Apio
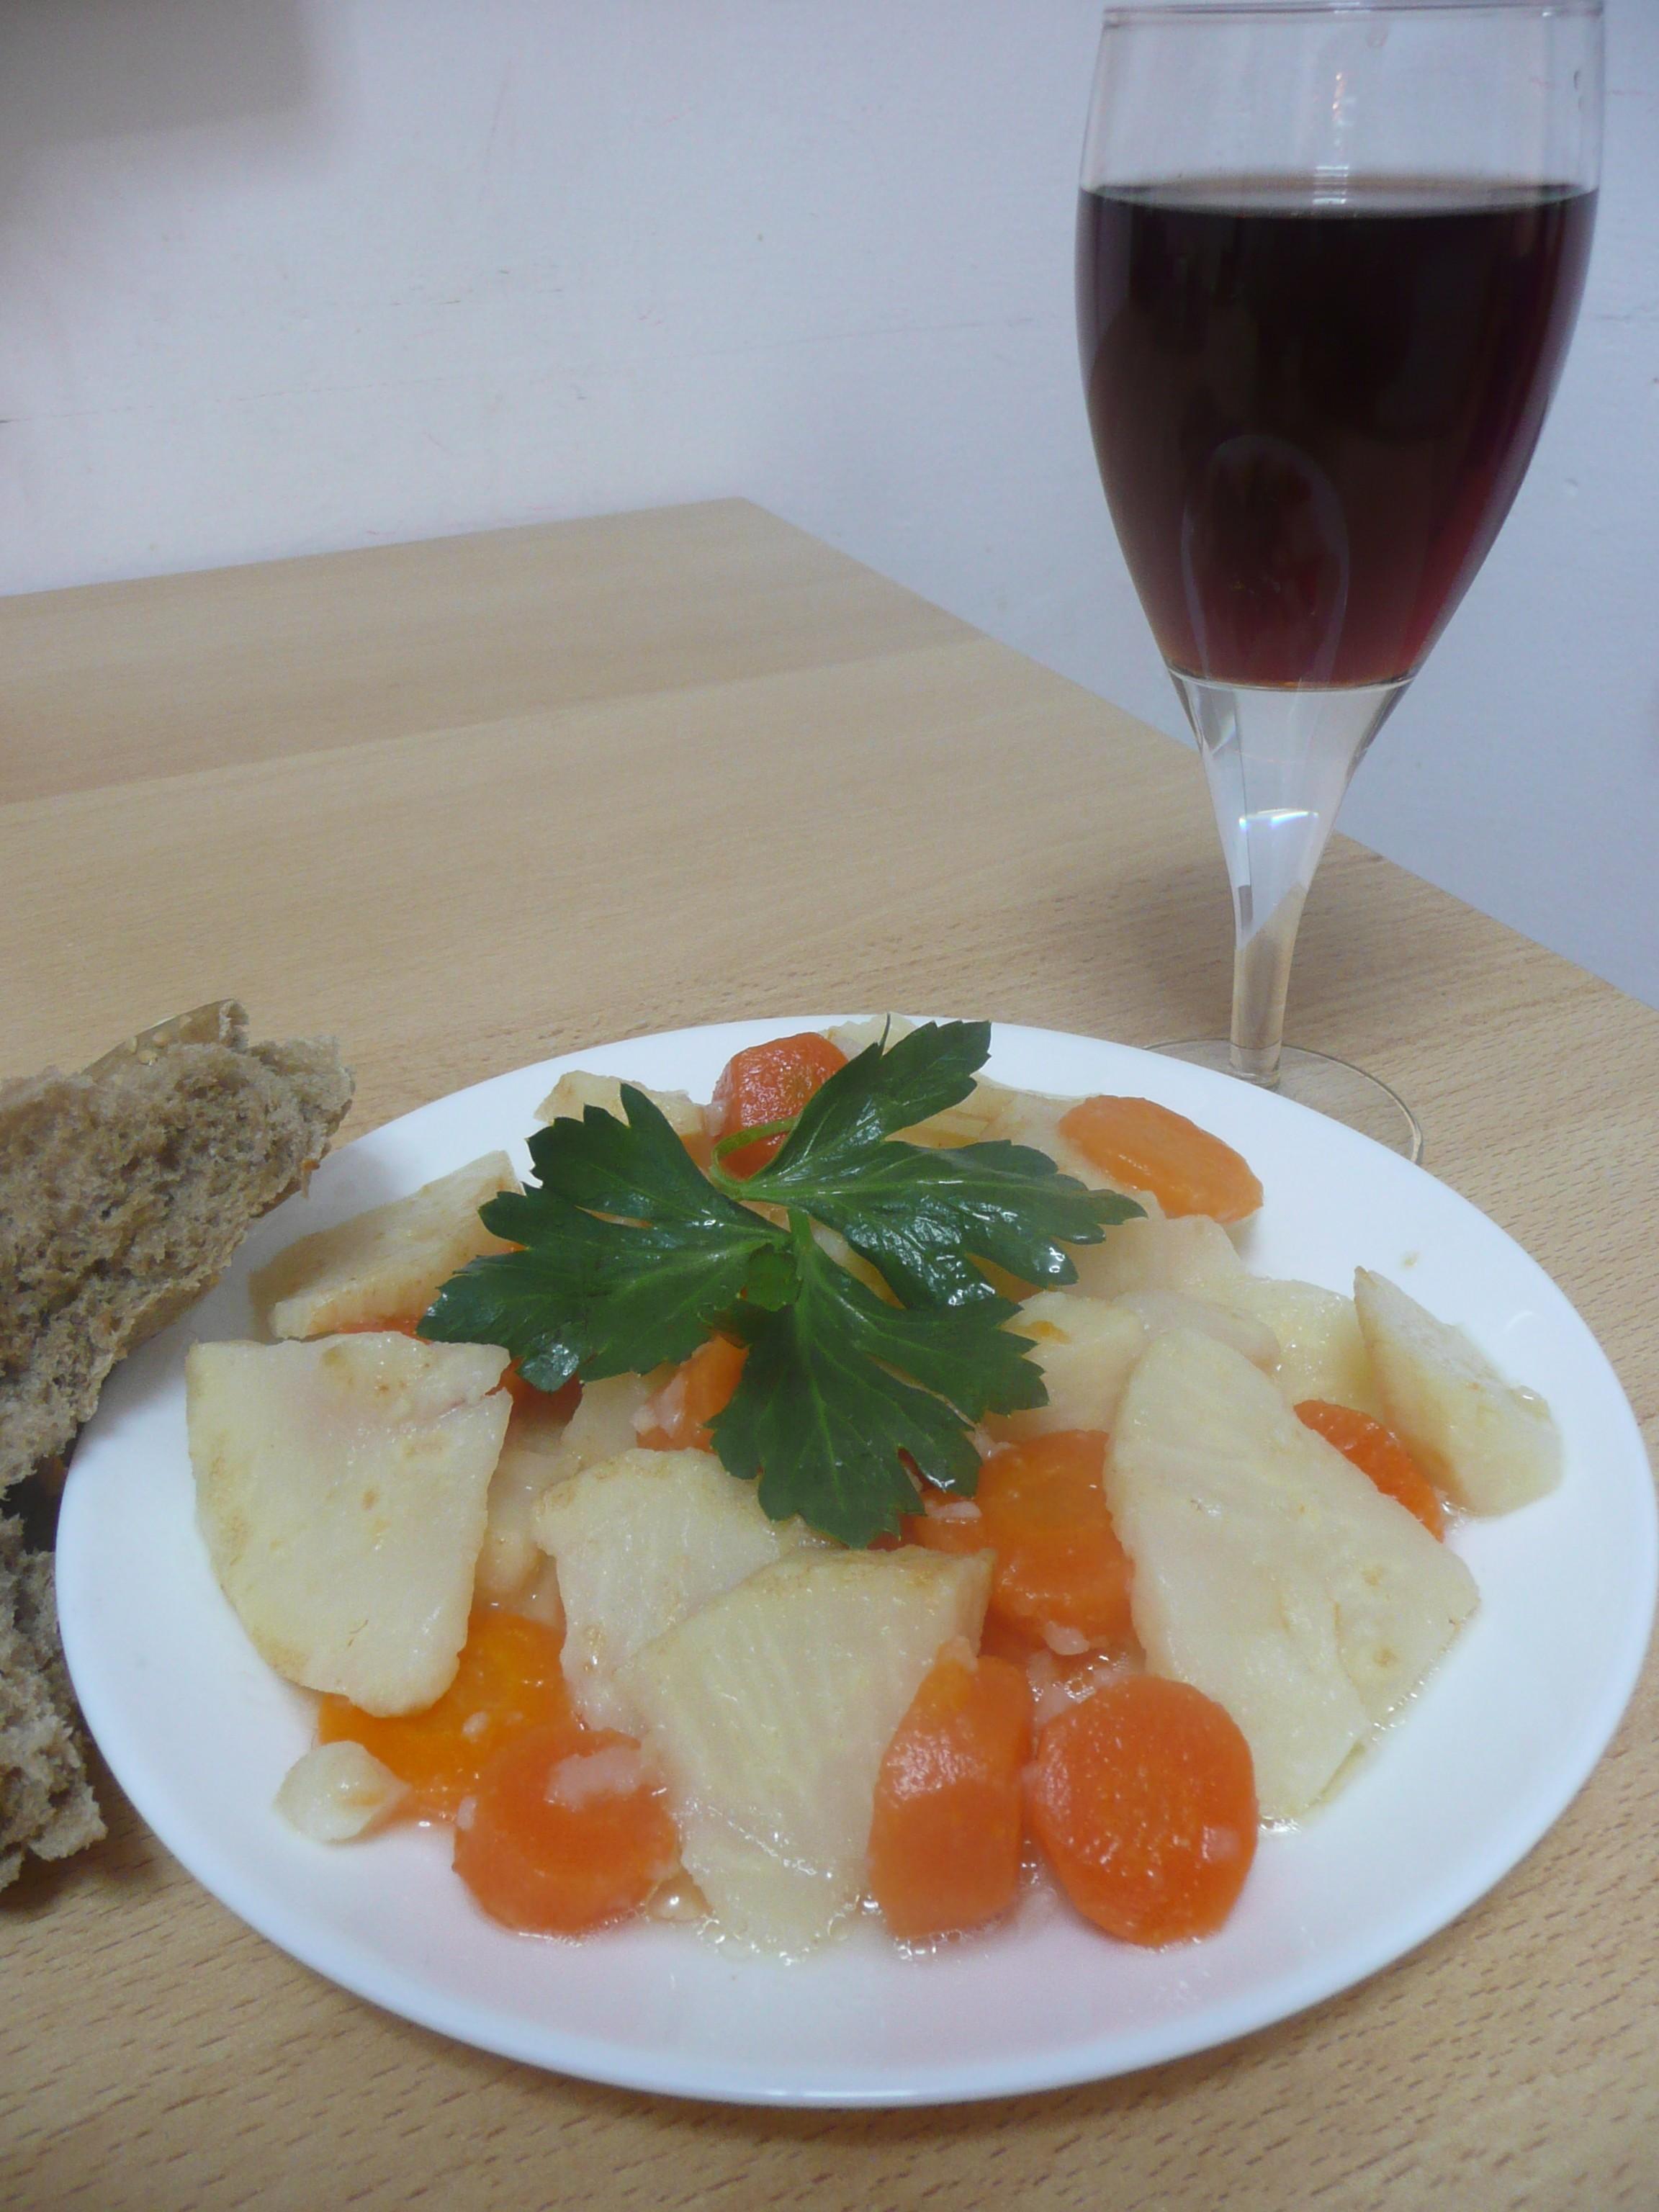
Also known as:
he - Hebrew: אפיו
ja - Japanese: アピオ
ru - Russian: Апио
Category: salad (salad)
Cuisine: Balkan Jewish
Associated cuisines: Balkan Jewish, Israeli, Jewish
Area: Bulgaria, Macedonia, Israel
Countries: Bulgaria, Macedonia, Israel
Region: Western Asia, Southern Europe, Eastern Europe, ,
The dish is an appetizer which is made from celeriac and carrot and served cold.